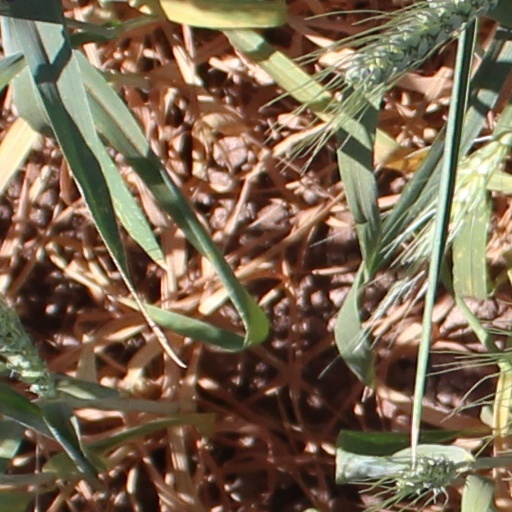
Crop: wheat